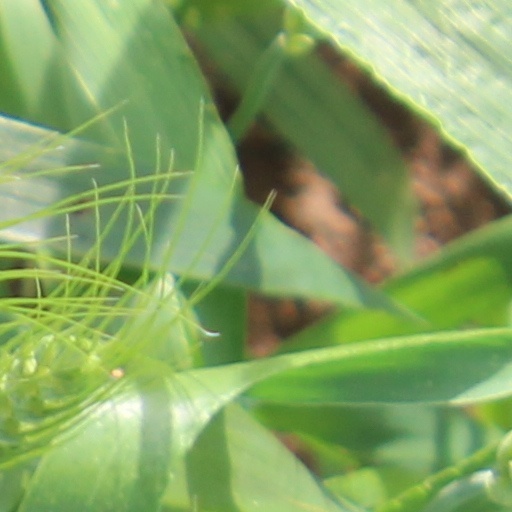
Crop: wheat